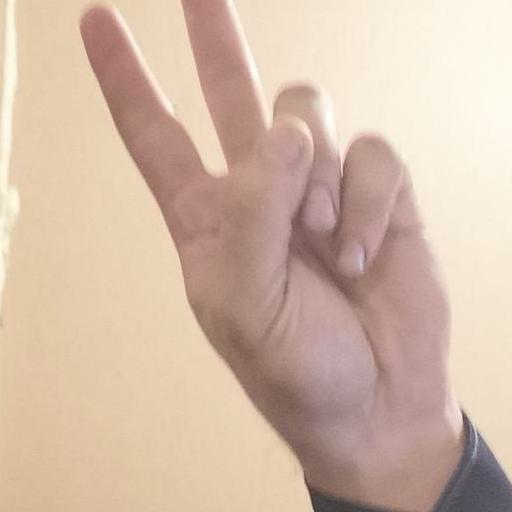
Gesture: peace